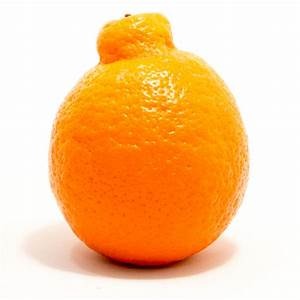
Label: mandarine